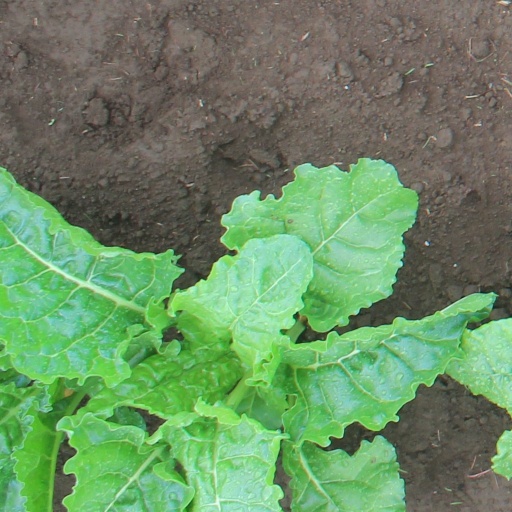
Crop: sugar beet